Contorniate

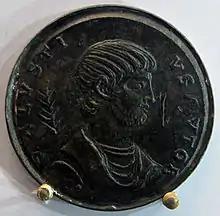
Contorniate of Sallust

A contorniate, or contourniate (UK pronunciation: ), is a type of ancient Roman medal or medallion of bronze issued in the fourth and fifth centuries CE, having a deep furrow on the contour or edge, as if the object had been turned in a lathe. The extant contorniates show portraits of various earlier emperors (especially Nero and Trajan) or of cultural figures such as Homer, Solon, Euclid, Pythagoras, Socrates, Sallust, Apollonius Tyaneus, and Apuleius, as well as athletes, whose victories are symbolized by palm leaves and chariots, either "bigae" or "quadrigae". The medals were not used as currency, but may have been distributed as New Year's gifts in association with public spectacles, including chariot races and pantomime.